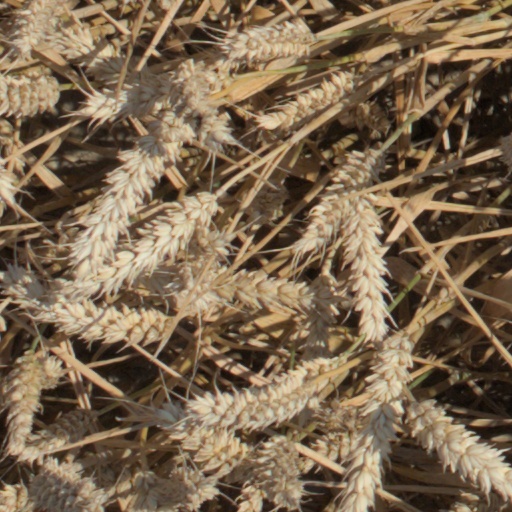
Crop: wheat